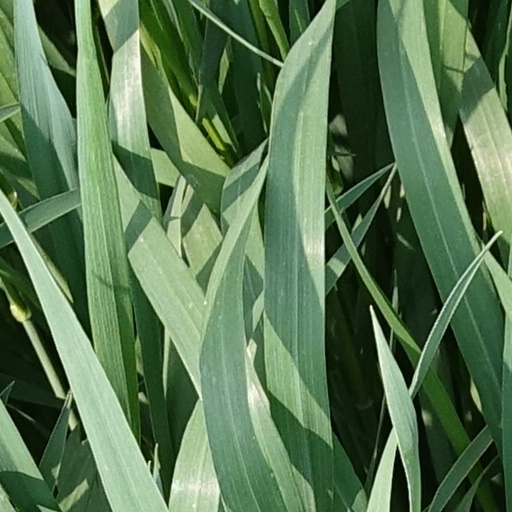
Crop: wheat